Australian Centre for Contemporary Art

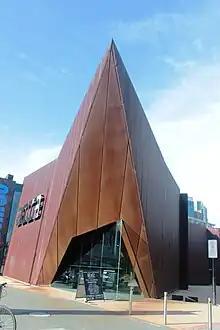

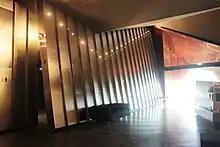

The ACCA building was designed by Wood Marsh and completed in 2002. It consists of four large gallery spaces, and together with the Malthouse and ACCA form a courtyard at the centre of the complex which is used as an outside performance and exhibition space. The building also includes two rehearsal studios and an administration facilities for dance company Chunky Move as well as a large set construction facility for the Malthouse.